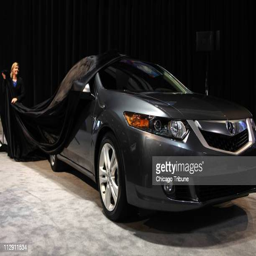
automobile model is unveiled at show